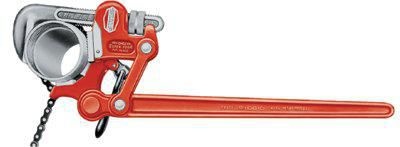
S6A Comp Leverage Wr
S6A Comp Leverage Wr
Brand: Ridgid&reg;
Category: Hardware > Tools > Cutters > Pipe Cutters